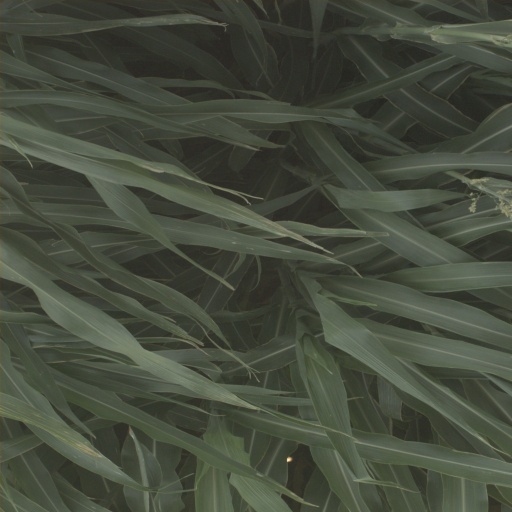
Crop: sorghum